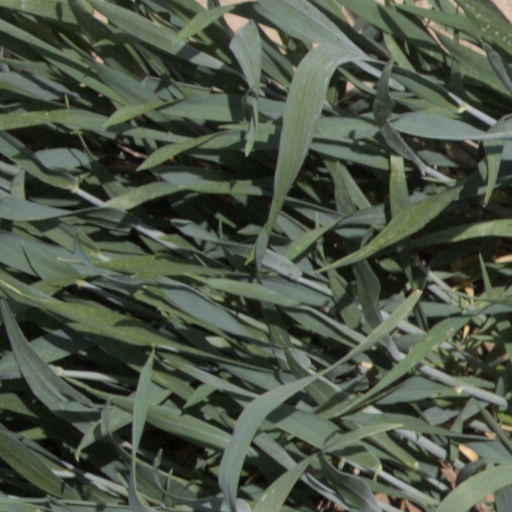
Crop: wheat